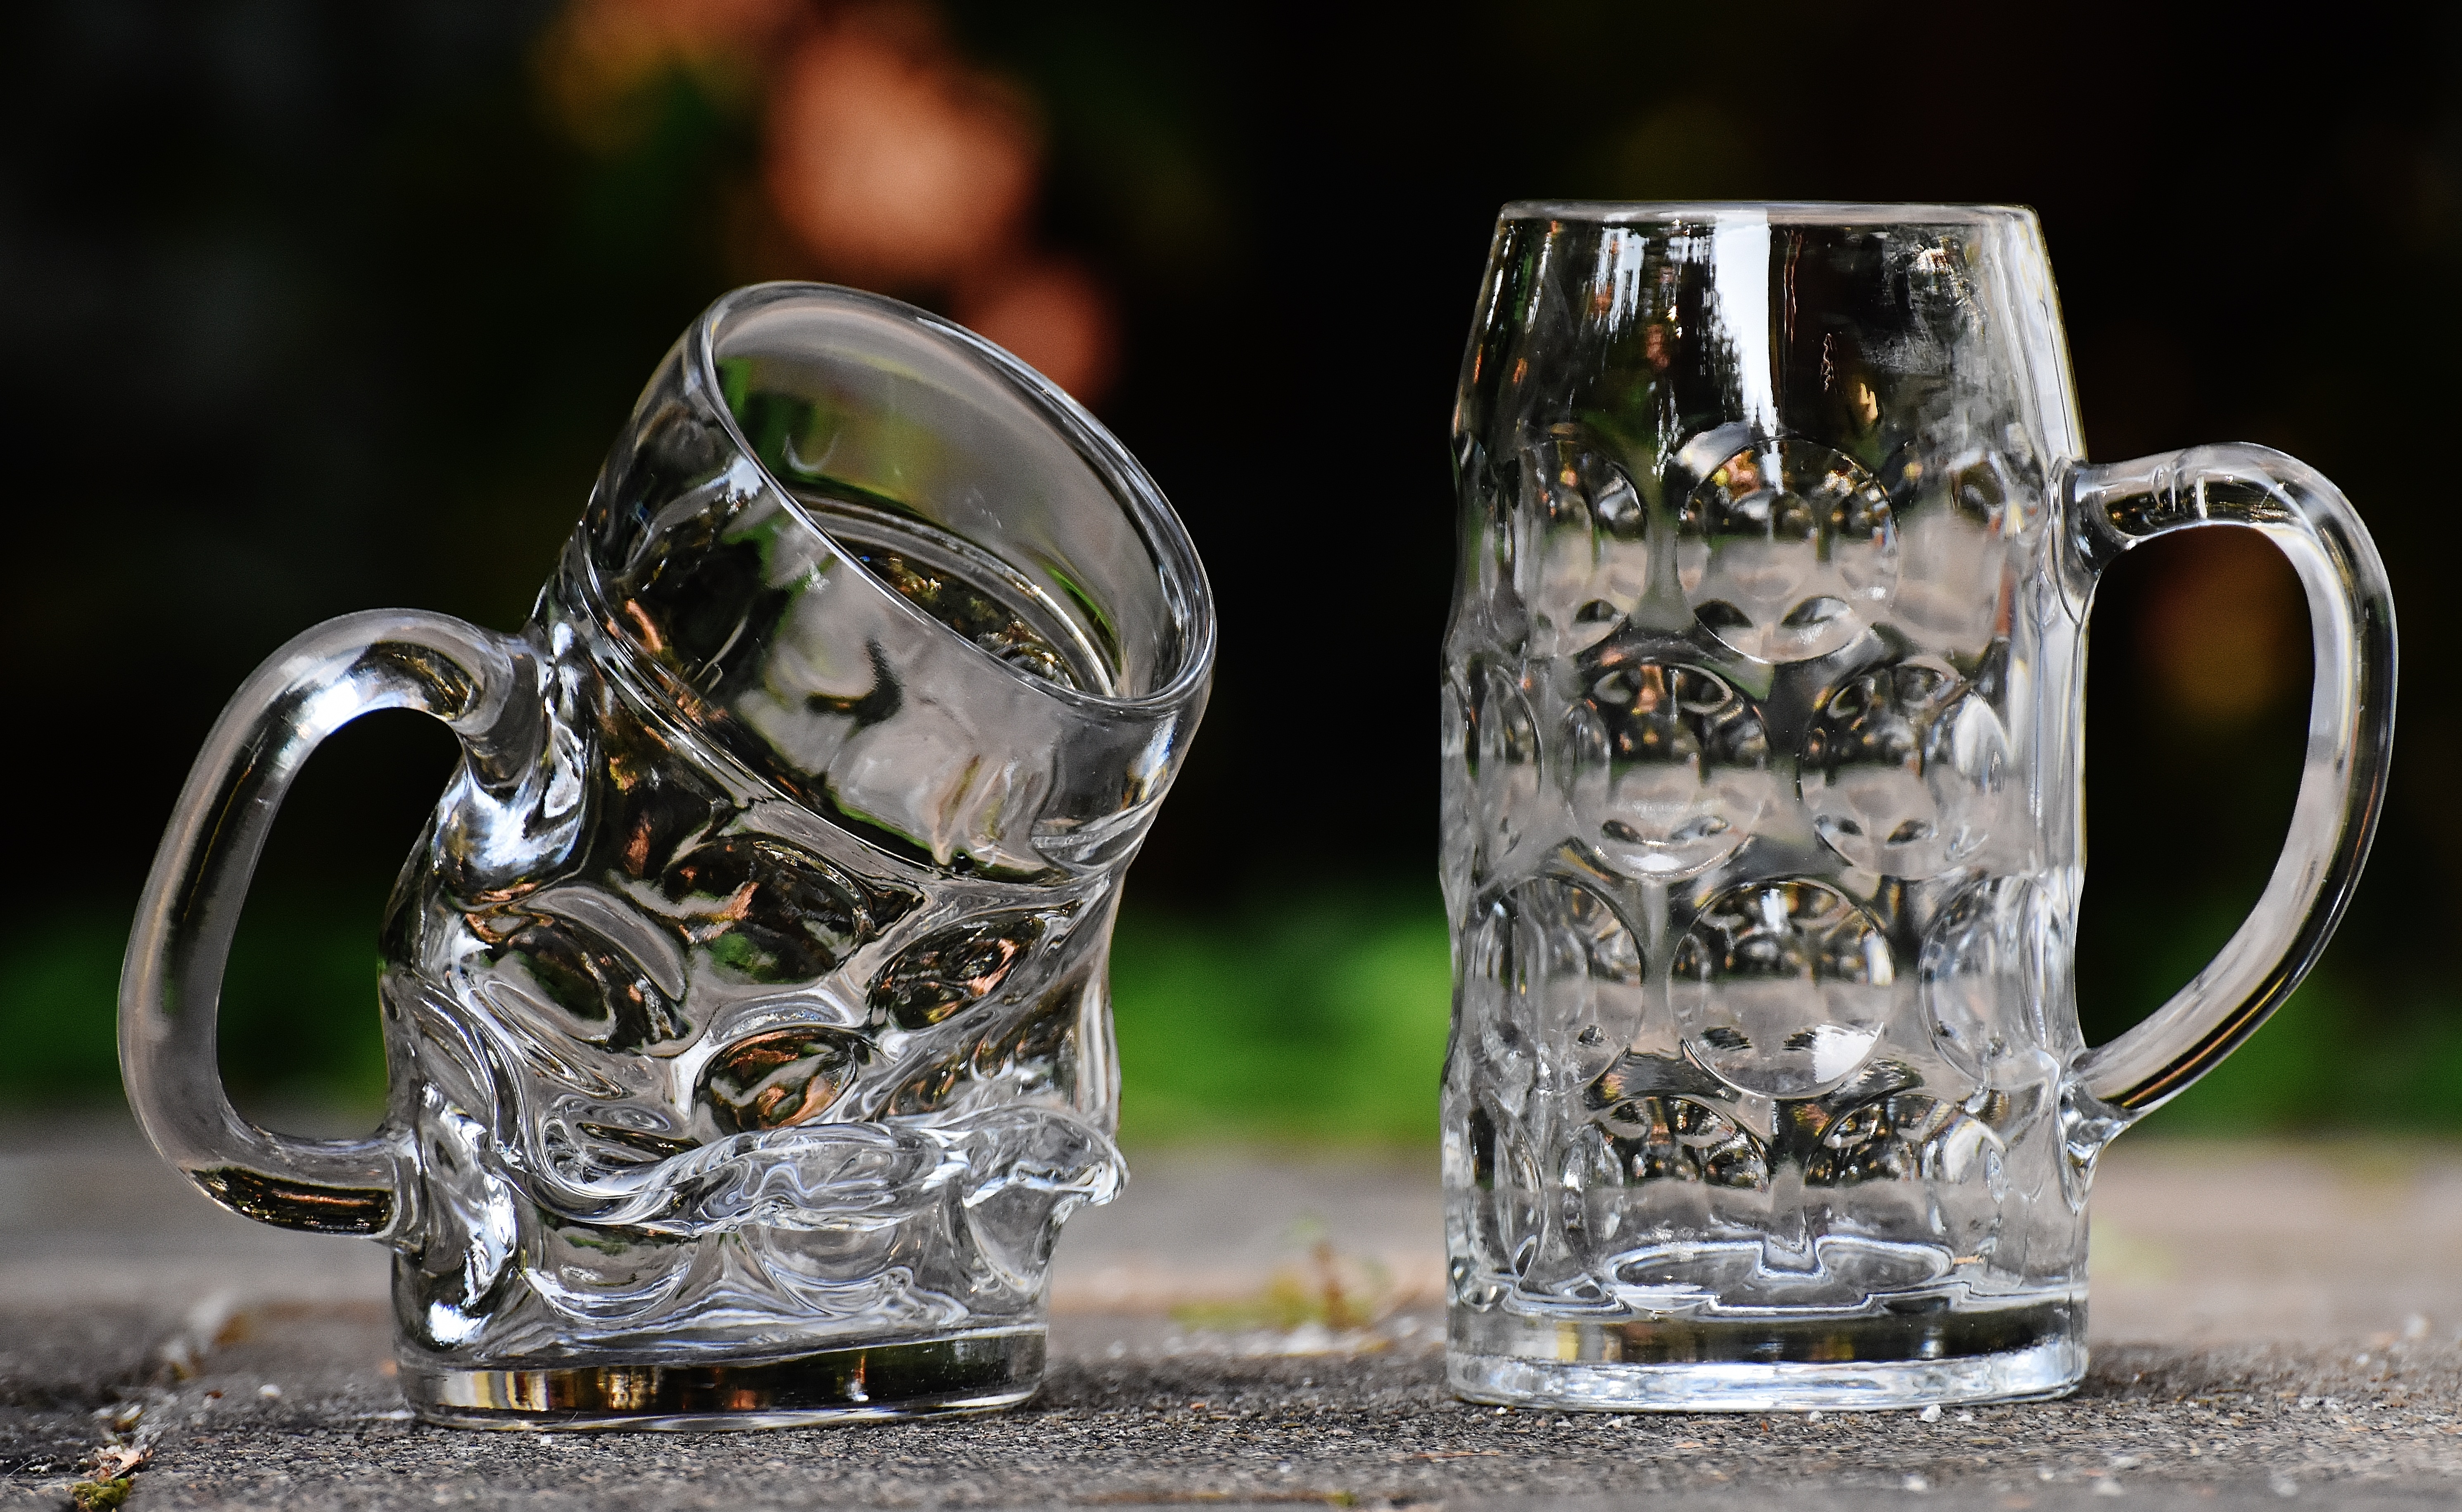
glass, drink, bottle, mug, tableware, funny, oktoberfest, deformed, beer mug, drinking glass, beer mugs, kink, large glass, distilled beverage, drinkware